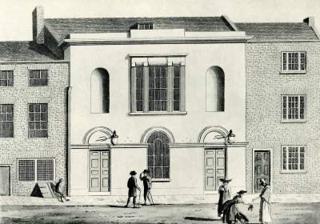
Building: Theatre Royal, Southampton
Country: United Kingdom
Year built: 1803
Former theatre in Hampshire, England (1803–1884) 50°53′54″N 1°24′20″W / 50.8982°N 1.405417°W / 50.8982; -1.405417 Theatre Royal, Southampton Address French Street Southampton , Hampshire England Construction Opened 12 September 1803 Expanded 2 September 1880 Closed 19 November 1884 The Theatre Royal, Southampton was a theatre in Southampton , Hampshire , England. It opened in 1803 and was located near the Medieval Merchant's House on French Street. Jane Austen and her family visited the theatre in 1807. The building was later renovated and expanded, and reopened as New Theatre Royal in 1880. It was destroyed by a fire in 1884. History Early years In 1766, a disused silk mill on French Street was converted into a theatre, which came under the management of John Collins in the 1770s. Collins, an actor who also ran theatres in Chichester and Salisbury, acquired the site of the old St John's Hospital on French Street in 1798. He built a new theatre, designed by an architect named Mr Slater, which finally opened five years later on 12 September 1803. Billed as the "Southampton New Theatre, Built on the exact Model of the Theatre-Royal Drury-Lane", the opening was well attended and well received. The Hampshire Chronicle applauded "the liberal and spirited manner" in which the building had been decorated, adding that "a more elegant, convenient, and brilliant Theatre is not to be met out of London." After Collins's death in 1807, the theatre was run by his sons Stephen and Thomas, and his son-in-law Henry Kelly. Jane Austen connection In early 1807, Jane Austen and her family moved to Castle Square, not far from the theatre. On 14 September of that year, they went to the theatre to see John Bannister in The Way to Keep Him by Arthur Murphy . In Jane Austen and the Theatre , historian Penny Gay writes that the theatre on French Street in Southampton was "smaller and less prestigious than Bath's Orchard Street Theatre ", and mainly featured performances by provincial companies. Charles Kemble and Maria Theresa Kemble played at the theatre in August 1808. Business operations Until the 1860s, the Theatre Royal on French Street changed management frequently. According to A History of Southampton , the house managed to attract crowds intermittently. One of the most well attended productions featured Charles Kean , the son of actor Edmund Kean , performing in Shakespearean plays for four nights during Race Week. Former actress Harriet Mellon , the Duchess of St Albans, also drew crowds when she was in the audience. More often, ticket sales were "'middling' to 'thin'", as the theatre struggled to compete with other forms of entertainment, such as travelling circuses, which were popular with groundlings. For four seasons from 1842 to 1845, a lessee named Abington, a Shakespearean player himself, worked diligently to "raise the tone" of the Theatre Royal, but did not renew his lease after operating the theatre at a loss. In the eight years thereafter, the Theatre Royal had no fewer than five different lessees. The fifth lessee, Holmes, tried to address major complaints about the theatre, which had become notorious for disorderly behaviour, such as objects being thrown into the pit from above during performances. From 1850, the Theatre Royal belonged to Charles Deacon, the Southampton town clerk. Its most commercially successful season in years was from 1853 to 1854, when shows ran through 2 May. In the late 1850s, the theatre finally started to receive more positive reviews in the local press on a regular basis. Starting in the early 1860s, the Theatre Royal came under more stable management as  J. W. "Joey" Gordon, who was also the proprietor of the Rainbow music hall next door, took over as the lessee. Reopening as the New Theatre Royal On 2 September 1880, Gordon re-opened the theatre as the New Theatre Royal, after a major renovation and expansion, in which the old building was adjoined with the neighbouring hall and modern "comforts" were added. The main entrance was still in the same location, but the old dress circle was converted into a "ladies' cloak and crush room". The new theatre could hold up to 150 moveable seats with spring backs in front of the stage; the stage itself was also larger than in the old building. Behind the orchestra stalls, in the centre of the hall, were the pit stalls, which could seat about 100. Up above, there were two tiers of private boxes. One gallery was dedicated to upper boxes, while the second was a balcony which could be accessed through staircases on either side of the new building from the street. Fire On 19 November 1884, the Theatre Royal burned down in a large fire, which also destroyed the adjoining building, by then known as the Gaiety Theatre. The Hampshire Advertiser wrote: The final and grandest "transformation" scene has been witnessed, the "unsubstantial pageant" has faded, and "not a wrack" is left of the plain, unpretending edifice which had for so long been known as the "Theatre Royal, Southampton." Heritage trail The site of the Theatre Royal is now occupied by modern flats (left), next to the Medieval Merchant's House (right). The old Theatre Royal is now part of the Jane Austen Heritage Trail in Southampton. In 2013, The Washington Post commented that the site of the old Theatre Royal had "morphed into a hideous high-rise". Further reading Austen-Leigh, Richard Arthur (1949). Jane Austen and Southampton . London: Spottiswoode, Ballantyne & Co. Butler, Cheryl (2017). Jane Austen and Southampton Spa . Diaper Heritage Association. ISBN 9780955748837 . References